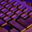
Label: keyboard